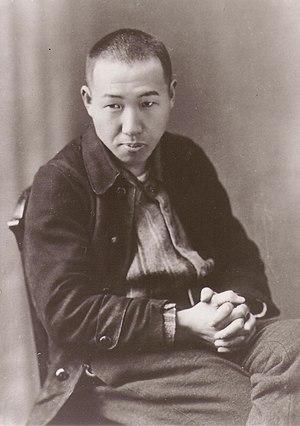
Kenji Miyazawa, né le 27 août 1896 à Hanamaki, dans la préfecture d'Iwate, et mort dans la même ville le 21 septembre 1933, est un poète, romancier et auteur de contes et nouvelles japonais. Il fut également connu pour sa ferveur bouddhique et son militantisme social.